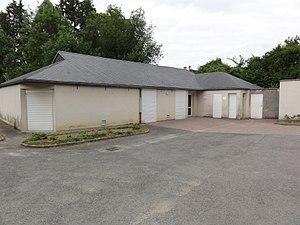
Puiseux-en-Retz est une commune française située dans le département de l'Aisne, en région Hauts-de-France.